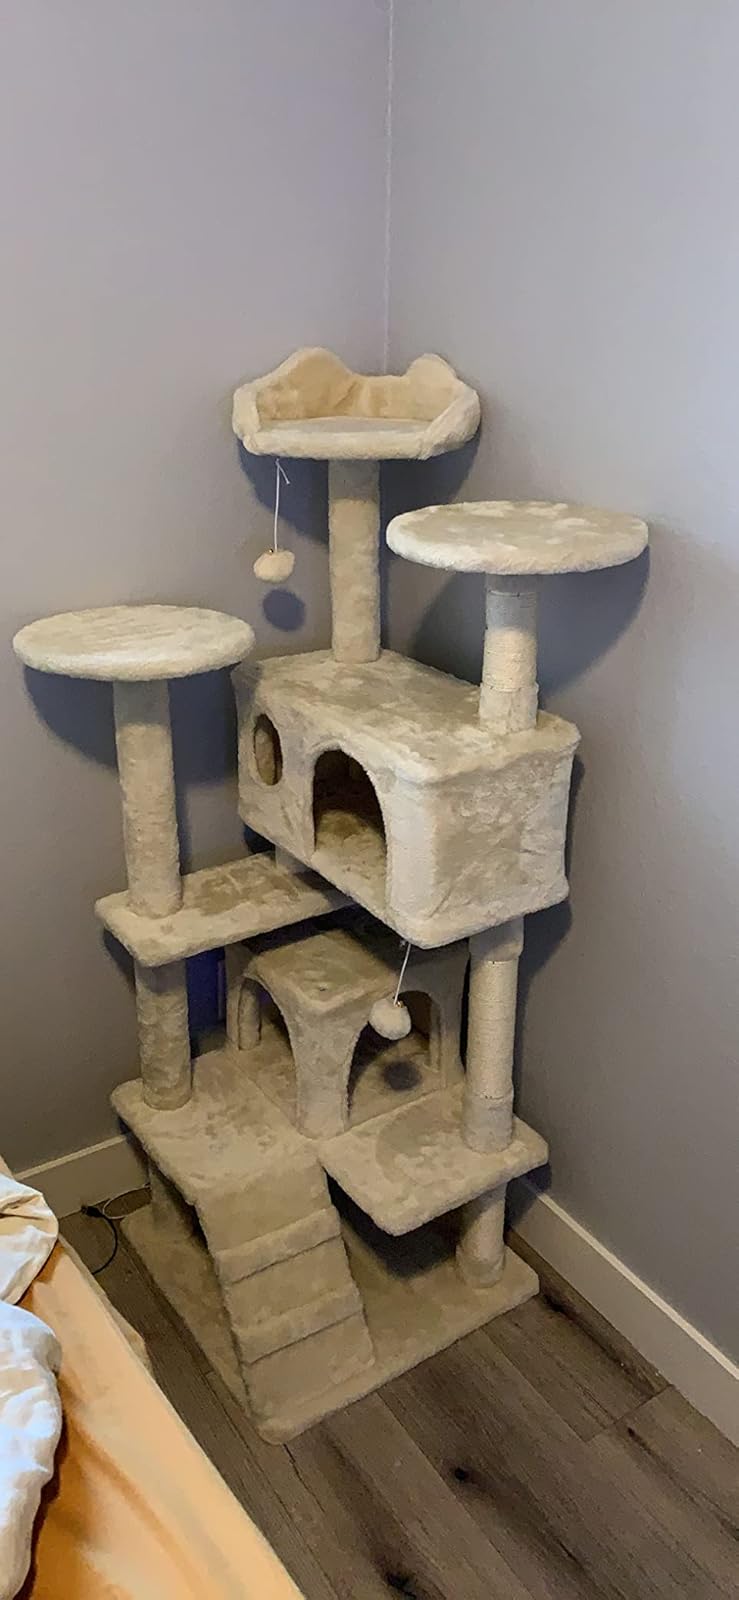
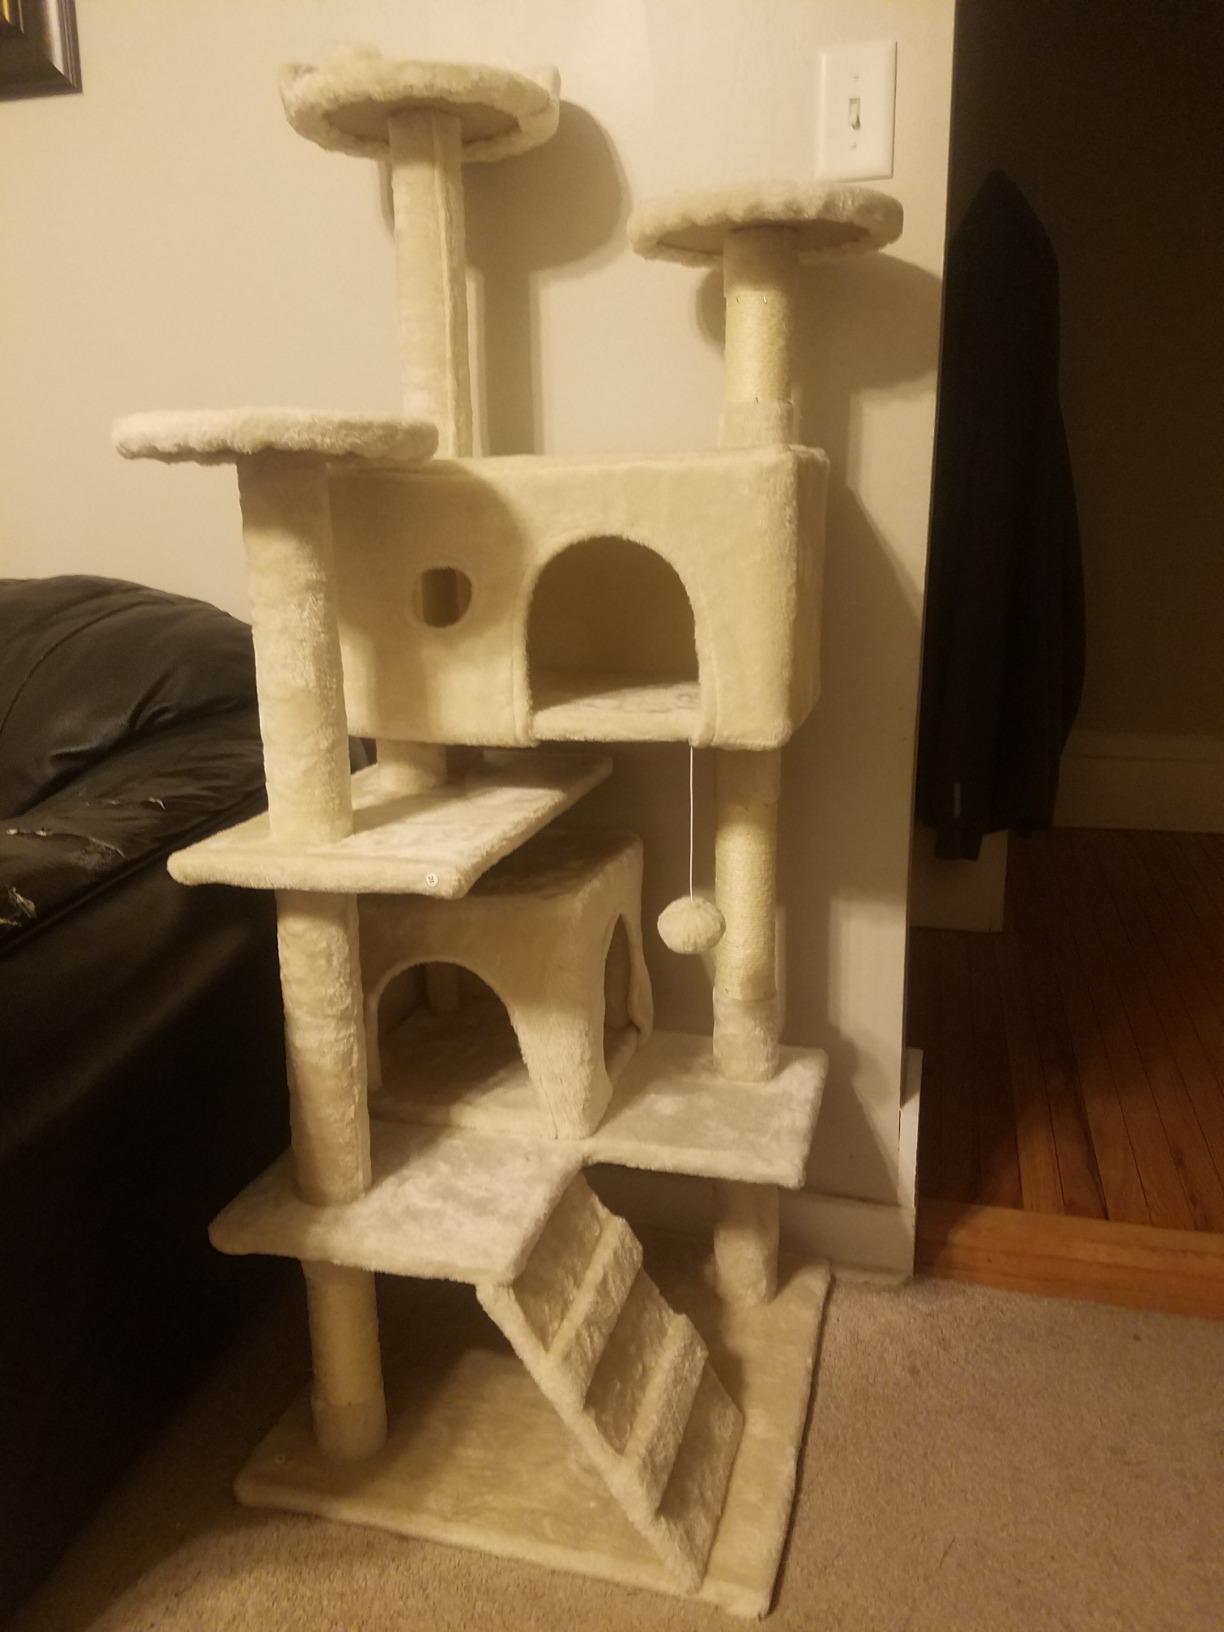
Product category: items_cat tree
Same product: yes